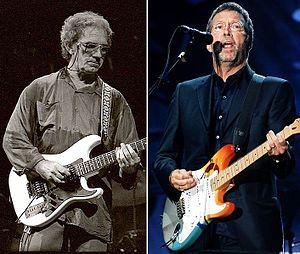
The Road to Escondido est un album de JJ Cale et Eric Clapton. Cet album, qui est le quatorzième JJ Cale, a reçu en 2008 le Grammy Award du meilleur album de blues contemporain.